Fairy Stone State Park

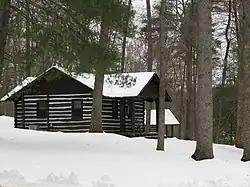
A cabin in the park in winter

Fairy Stone State Park, located in Patrick County, Virginia, is the largest of the original six state parks that opened on June 15, 1936, and is named for the cross-shaped "fairy stones" (staurolite) commonly found in the vicinity of the park.